Metal Gear Solid V: Ground Zeroes

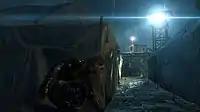
Snake avoiding a searchlight. "Ground Zeroes" introduces new visual mechanics that allow players to recognize threats more easily, such as this lens flare.

Players control Snake through the game map and attempt to complete missions while avoiding detection by the enemy. The threat detection system is revamped, with the removal of an on-screen meter or gauge to indicate the player that they are in the 'alert/evasion/caution' state as in previous games, which have instead been replaced by more subtle visual and audio cues. Snake's binoculars have been revamped; instead of selecting the binoculars as an item, the binoculars are hotkeyed to a button. The player is able to mark enemies and monitor their locations in the holographic display of Snake's iDroid. There are directional cues to help players when an enemy sees Snake from a distance and approaches him. A new "Reflex Mode" is triggered when an enemy finds Snake; the player only has a short window of time to take out the enemy before they fully sound the alarm. Lights can be shot out to further aid the player's stealth efforts.